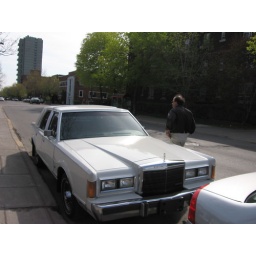
An old Lincoln Town car on MonklandIn the background the green Highrise I lived in